U.S. Route 22 in Pennsylvania

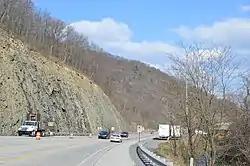
US 22 eastbound in Morris Township

US 22 crosses into Cambria County, where the name of the road becomes Admiral Peary Highway. The route gains a third eastbound lane as it ascends Laurel Ridge. The road comes to a partial cloverleaf interchange with Dishong Mountain Road. Past this interchange, US 22 turns east-northeast and reaches the summit of the ridge before it descends Laurel Ridge as a four-lane divided highway, passing through a section of Gallitzin State Forest. The route continues through rural areas with some development and passes through Chickaree before curving to the east. The road comes to a partial cloverleaf interchange with PA 271 south of the borough of Nanty Glo. Past this interchange, US 22 continues east through rural land, turning to the northeast. The route heads near development and passes southeast of Ebensburg Airport before it reaches a cloverleaf interchange with the US 219 freeway. The road runs through commercial areas and comes to a partial trumpet interchange with High Street that provides access to the borough of Ebensburg; this interchange has no westbound exit. At this point, US 22 curves to the east and bypasses Ebensburg to the south by running along its southern border, passing over PA 160 with no access. The road runs near developed areas and comes to a partial cloverleaf interchange with Rowena Drive/Admiral Peary Highway on the eastern edge of Ebensburg. Following this interchange, the route becomes an unnamed four-lane freeway and continues east through rural areas, passing under an abandoned railroad line. US 22 turns southeast and makes a curve to the east before reaching a diamond interchange with the western terminus of PA 164 near Munster. The freeway continues southeast and passes over Norfolk Southern Railway's Pittsburgh Line prior to coming to a partial cloverleaf interchange with PA 53 south of the borough of Cresson. The route curves to the northeast and reaches a diamond interchange with Admiral Peary Highway east of Cresson. Following this interchange, US 22 makes a turn to the east and comes to a partial cloverleaf interchange with Tunnelhill Road south of the borough of Tunnelhill that provides access to the Allegheny Portage Railroad National Historic Site to the south.